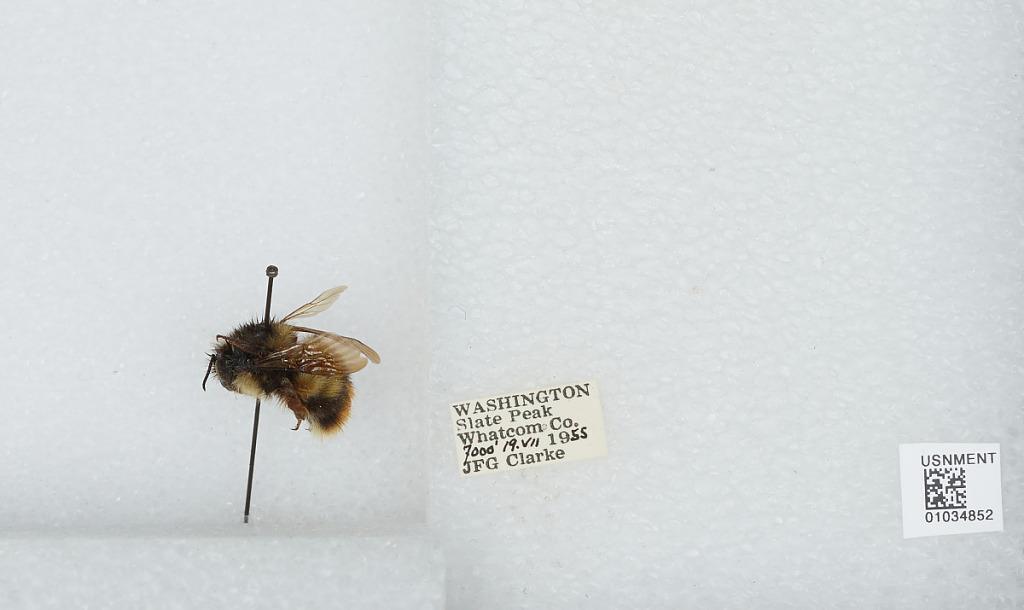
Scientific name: Bombus (Pyrobombus) mixtus Cresson
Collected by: J. Clarke
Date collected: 1955-7-19
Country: United States
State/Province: Washington
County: Whatcom
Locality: Slate Peak
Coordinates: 48.7422, -120.68